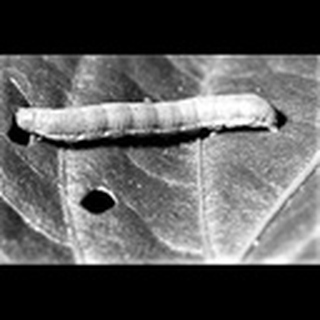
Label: cotton_army_worm